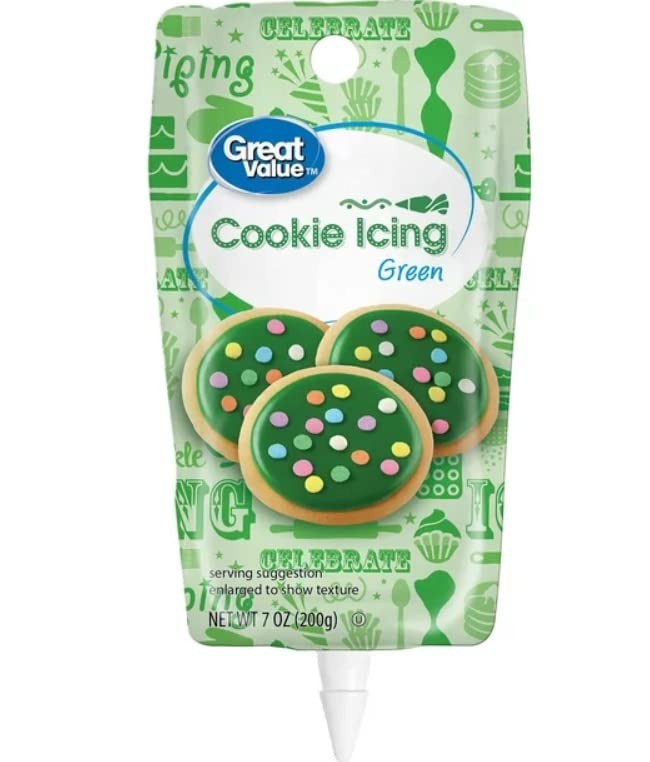
Item Name: Great Value Cookie Icing - Green
Product Description: Return the package for replacement or money back. 1-877-505-2267 or visit us online at walmart.com. walmart.com. how2recycle.info.
Value: nan
Unit: None

Price: 3.16